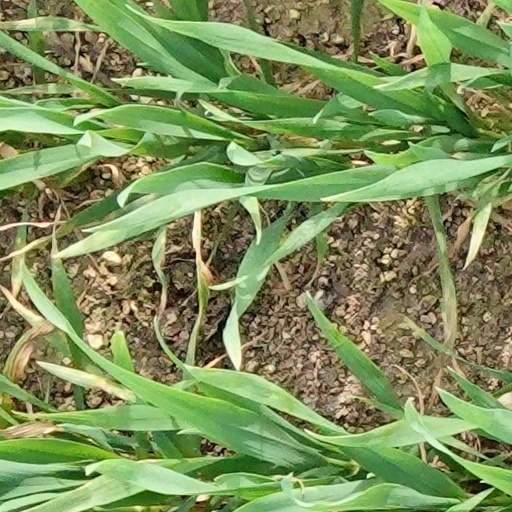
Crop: wheat